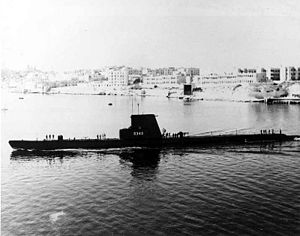
Türk Deniz Kuvvetleri / Skibs- og ubådsklasser i den tyrkiske flåde siden 1923 / Efterkrigstiden
Ubåden Pirireis (S343)
Türk Deniz Kuvvetleri er den maritime del af Tyrkiets forsvar.